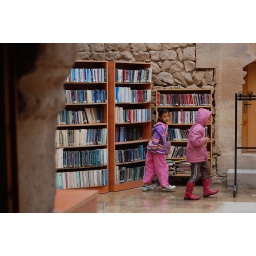
Two girls in the local library on a rainy Tuesday. Turkey / Turkiye